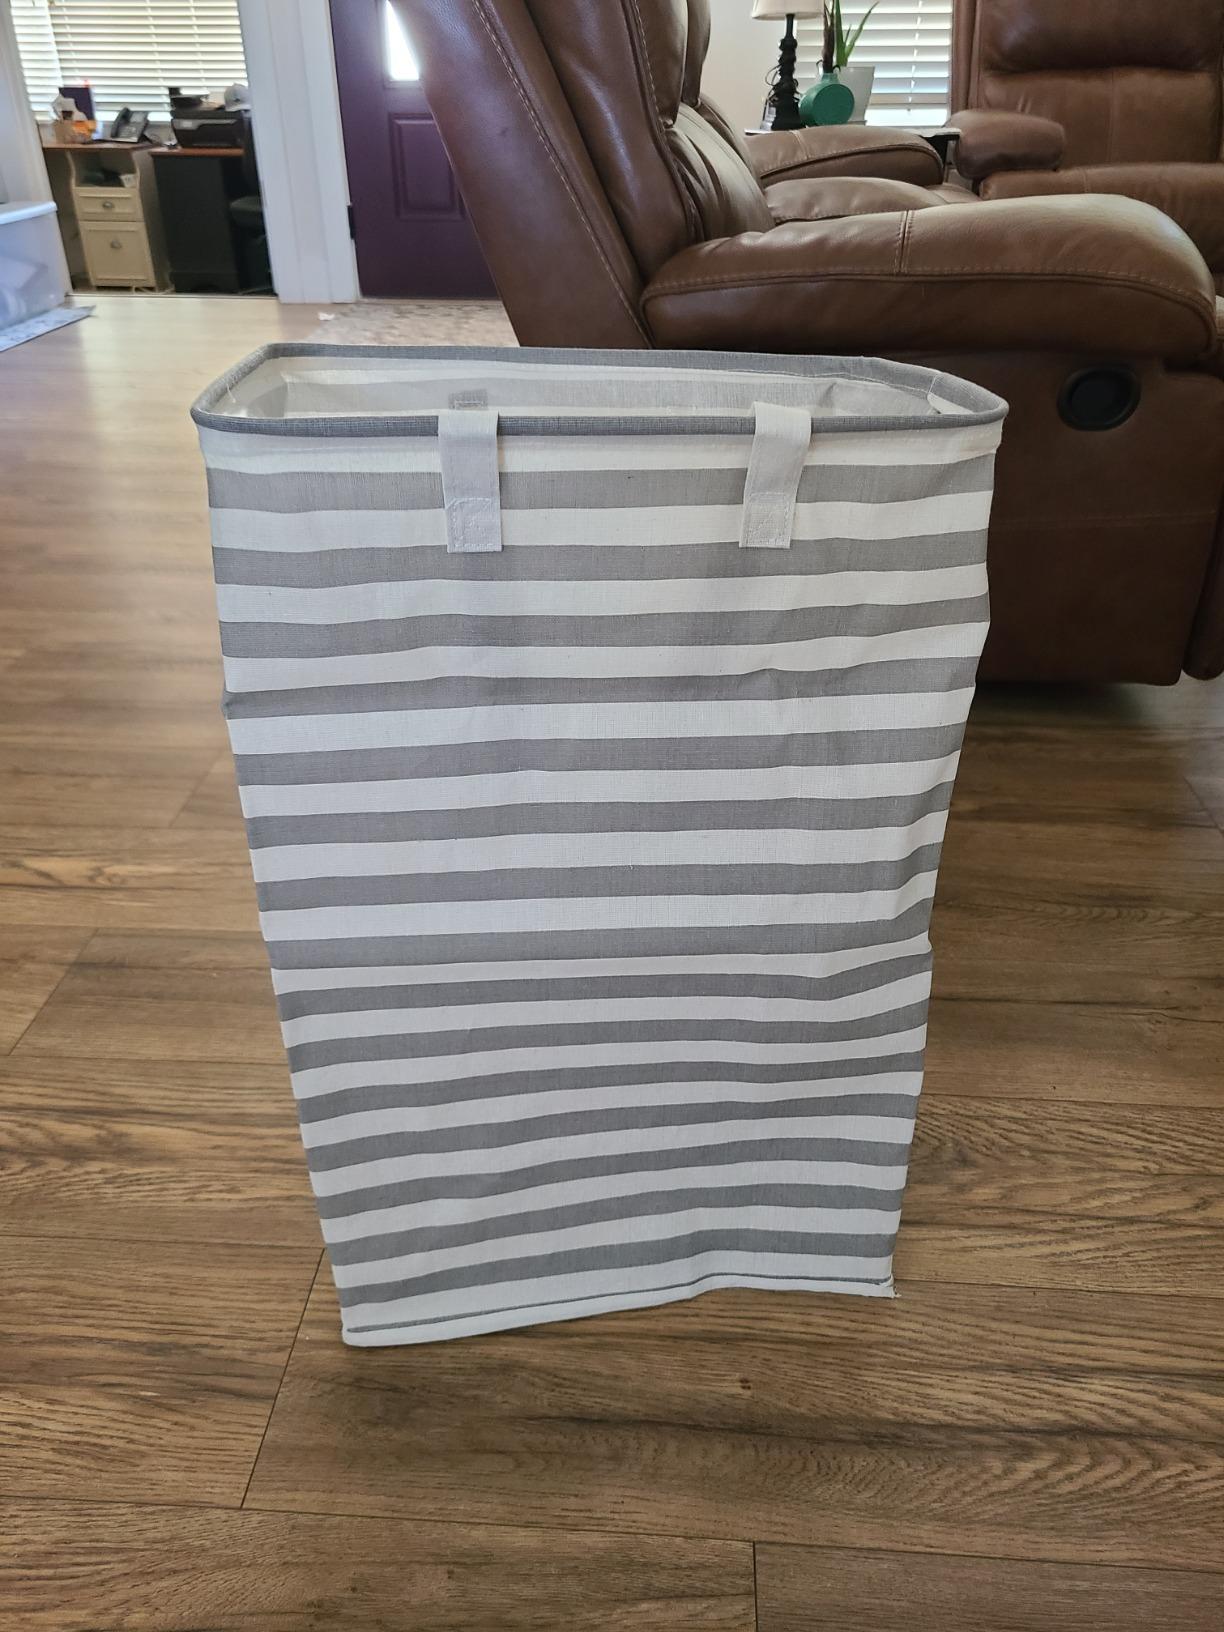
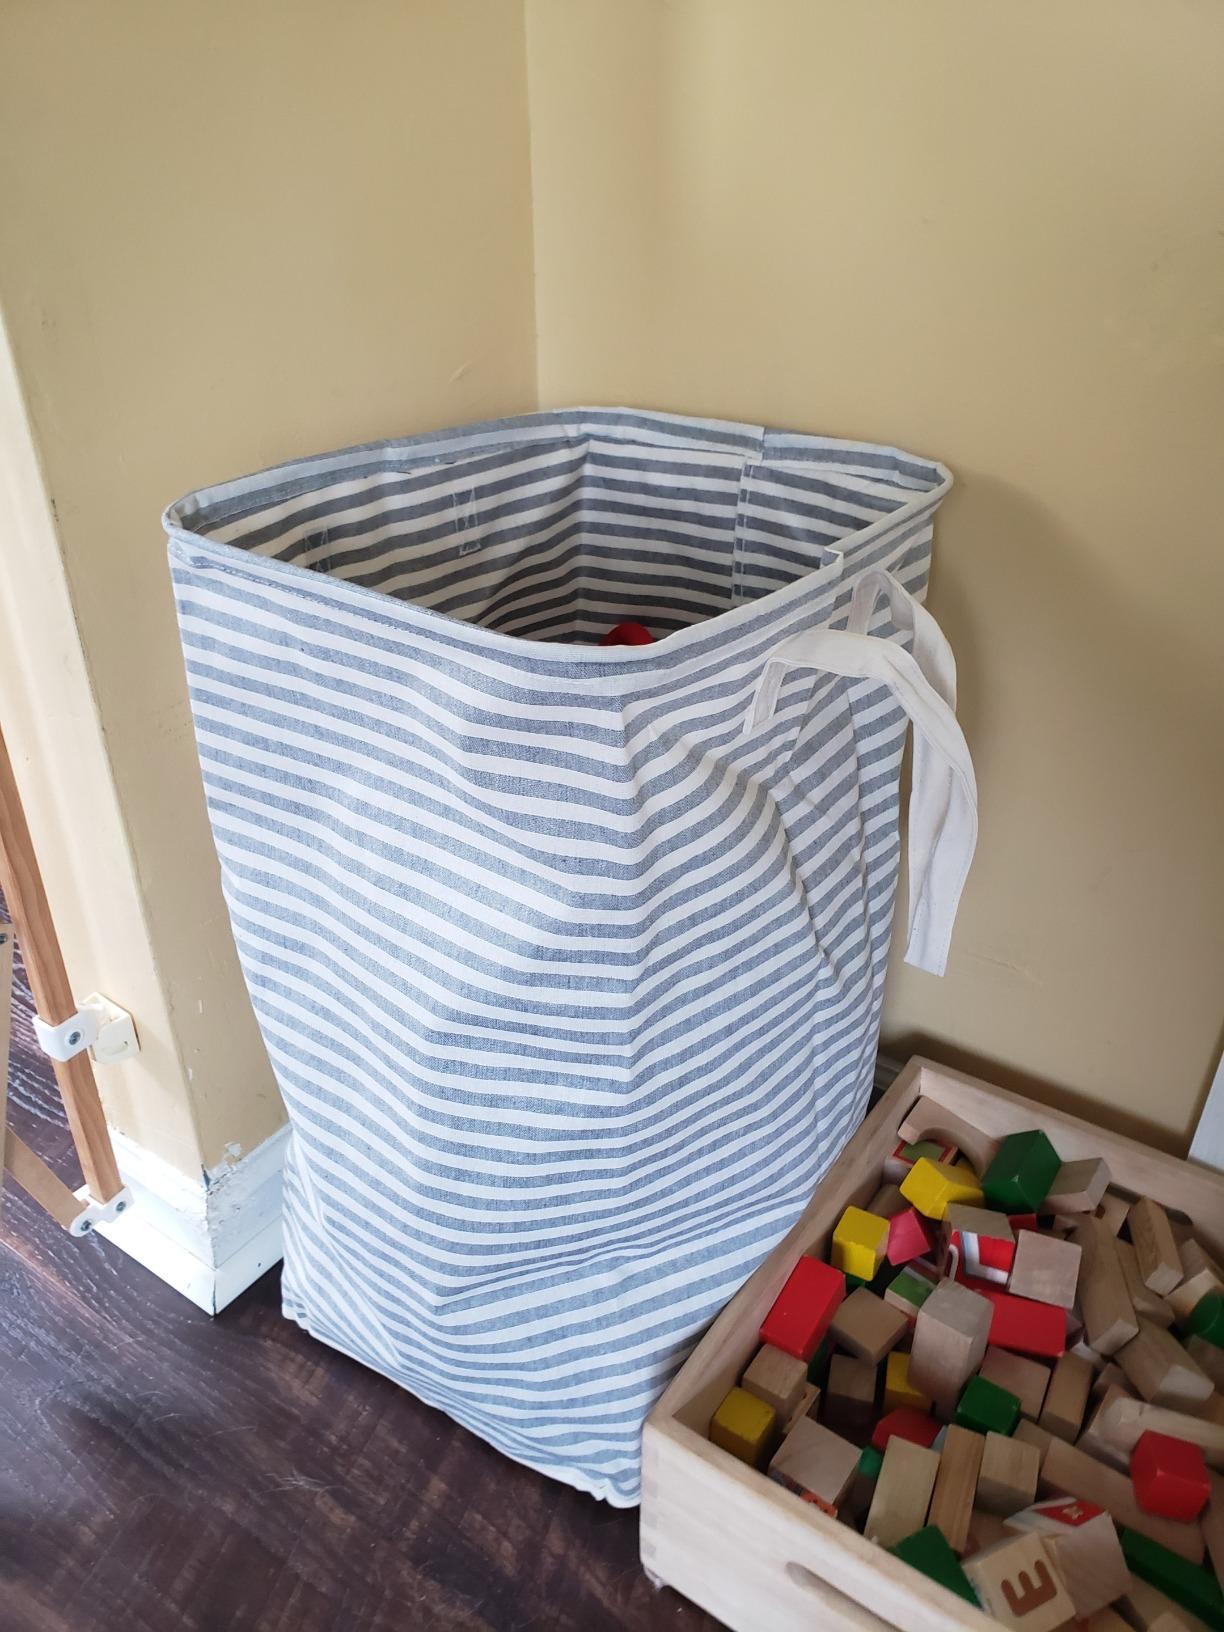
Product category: items_hamper
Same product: no